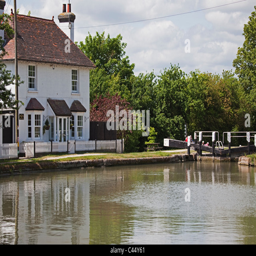
a branch by tourist attraction